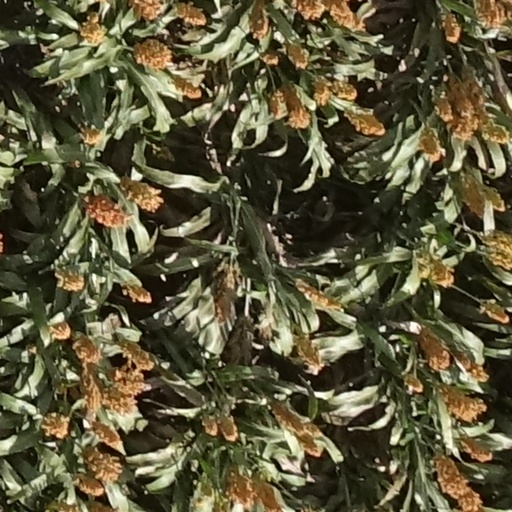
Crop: sorghum